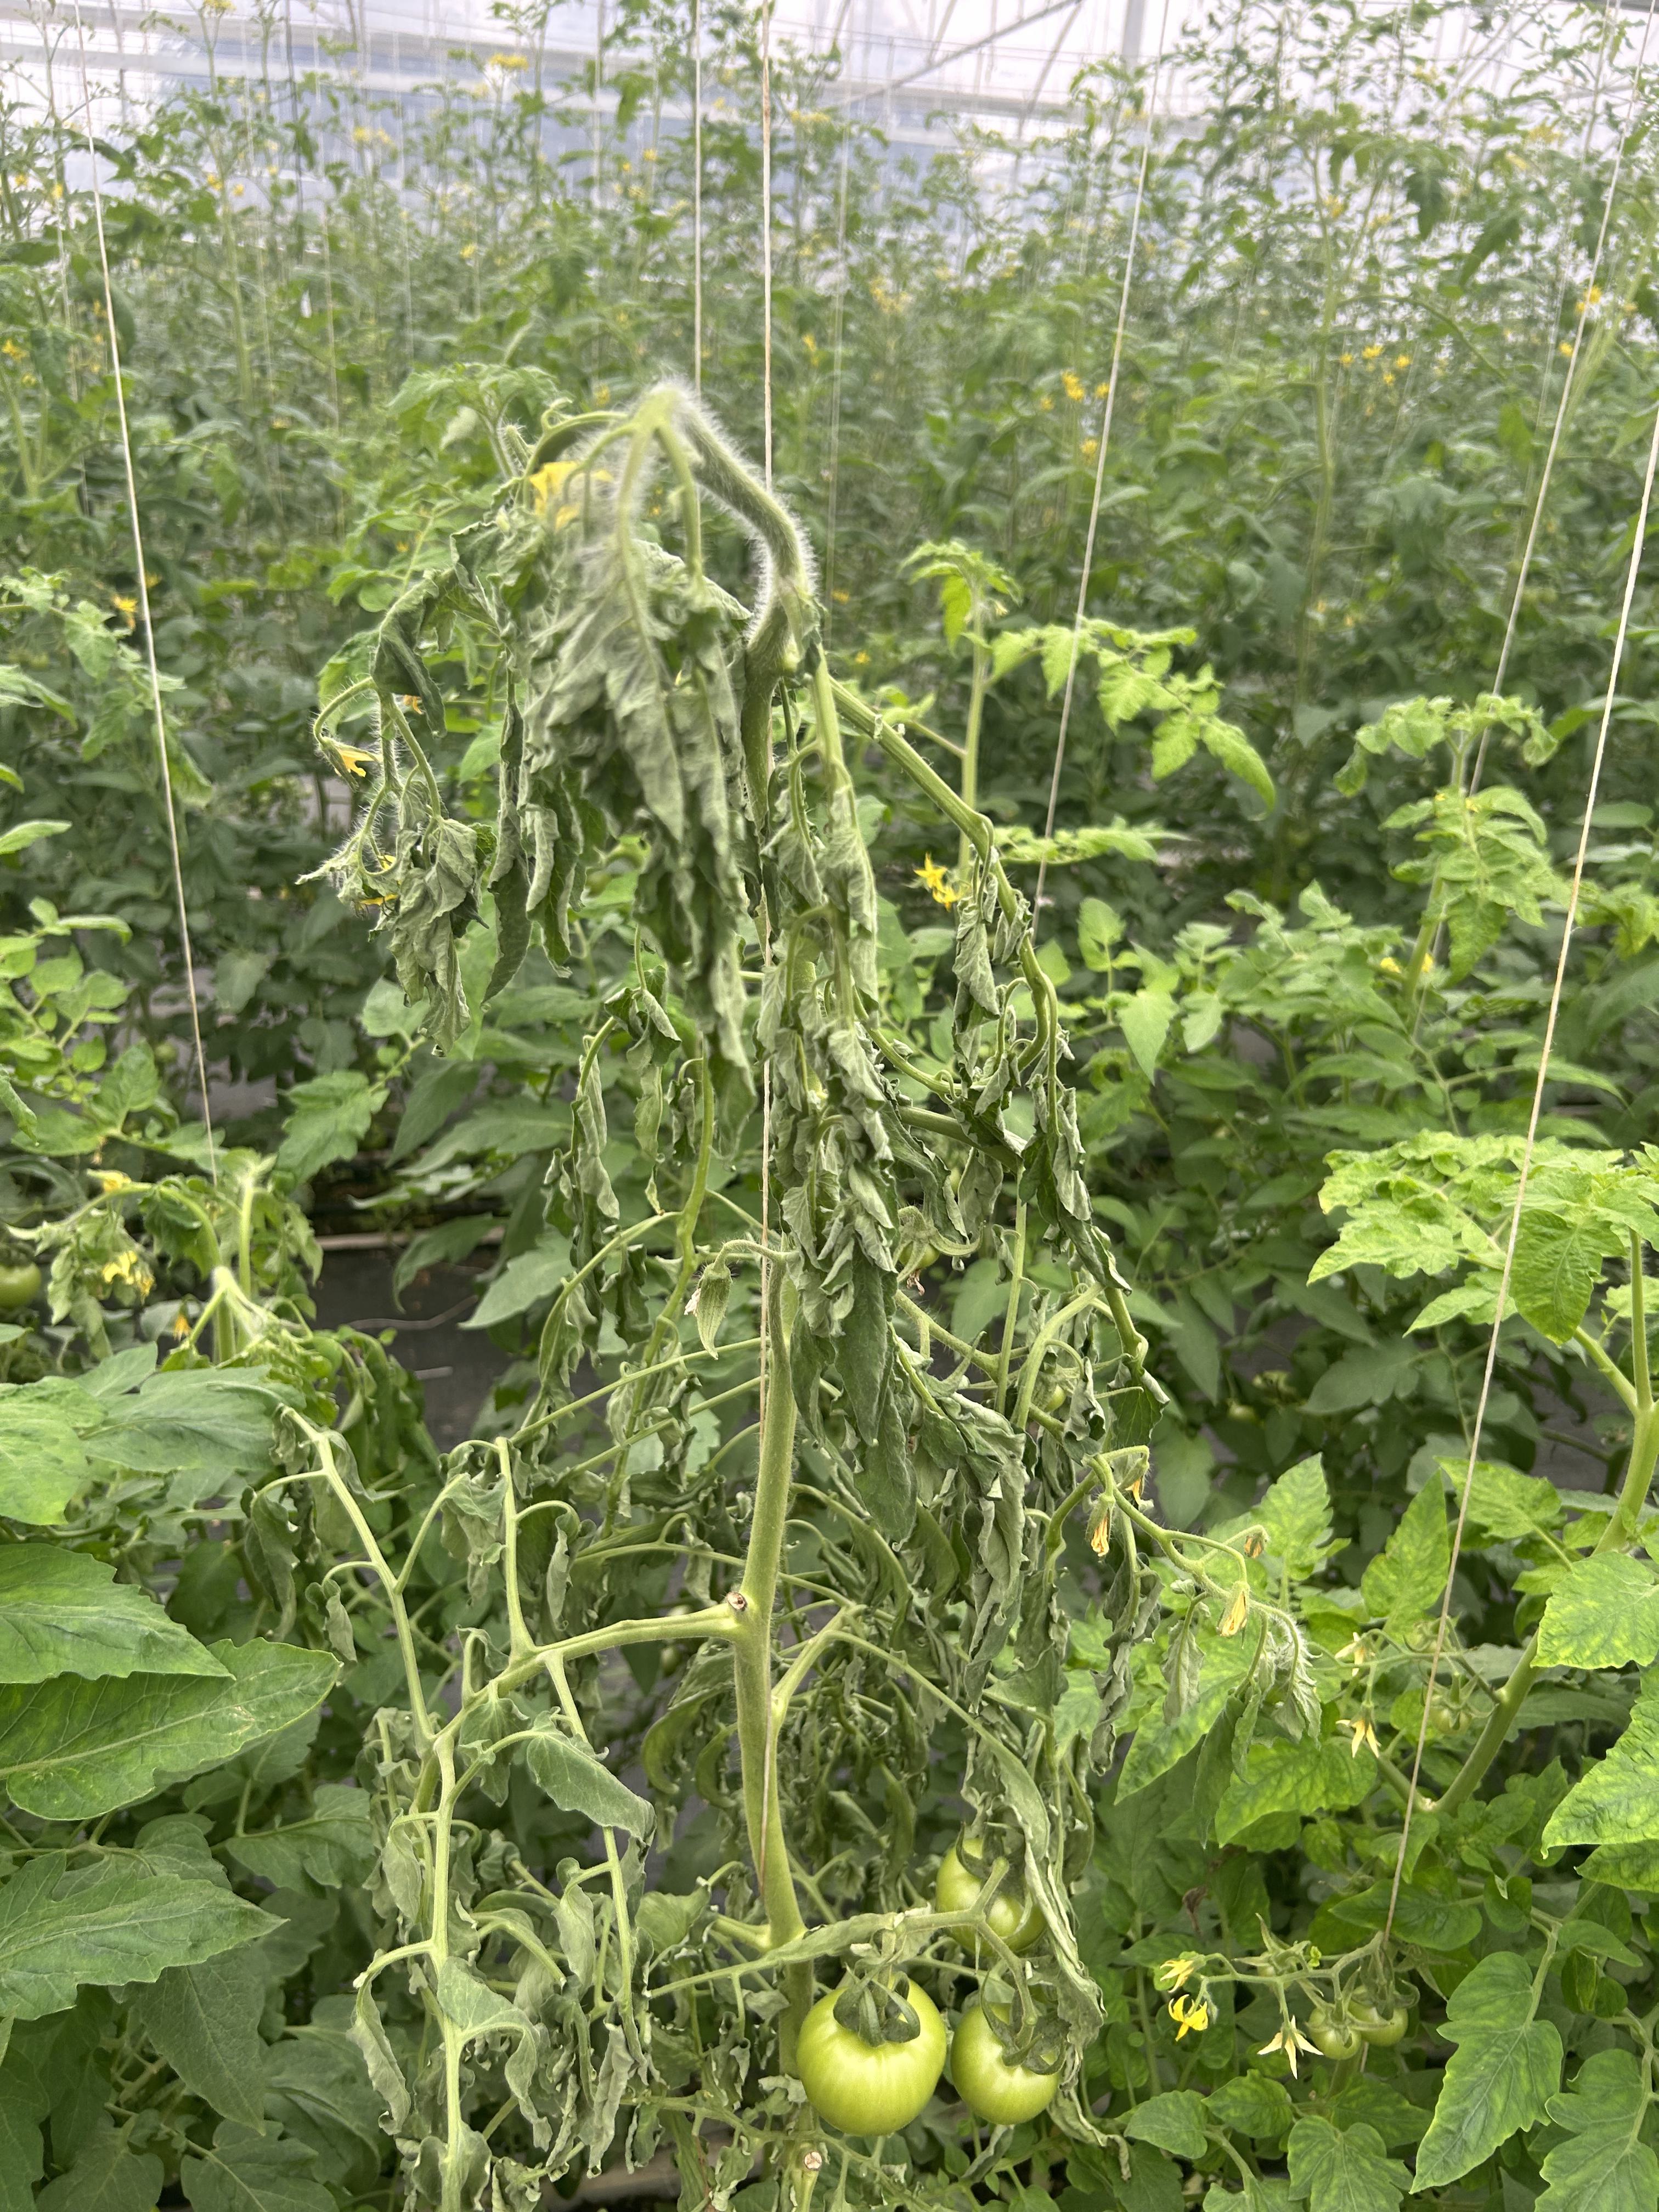
Disease: Wilt